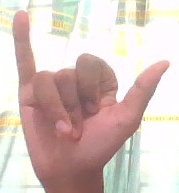
ASL sign: Y